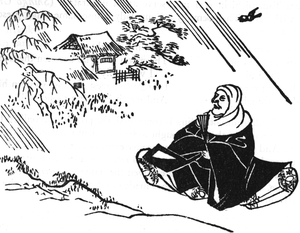
Fujiwara no Shunzei est un poète et aristocrate japonais, fils de Fujiwara no Toshitada. Il était connu sous le nom de Fujiwara no Toshinari ou de Shakua ; dans ses plus jeunes années, il se présentait comme Akihiro, mais en 1167, il a changé pour Shunzei.